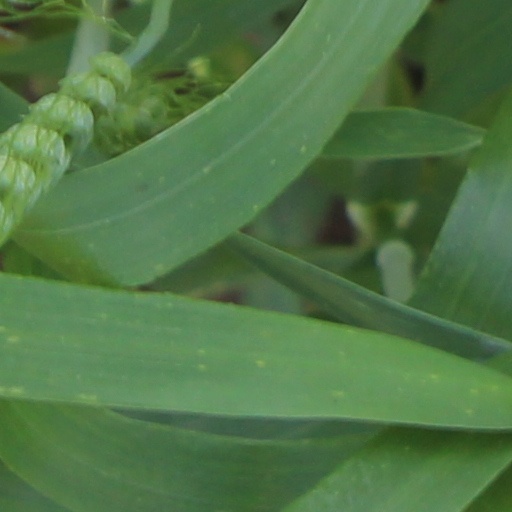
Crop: wheat